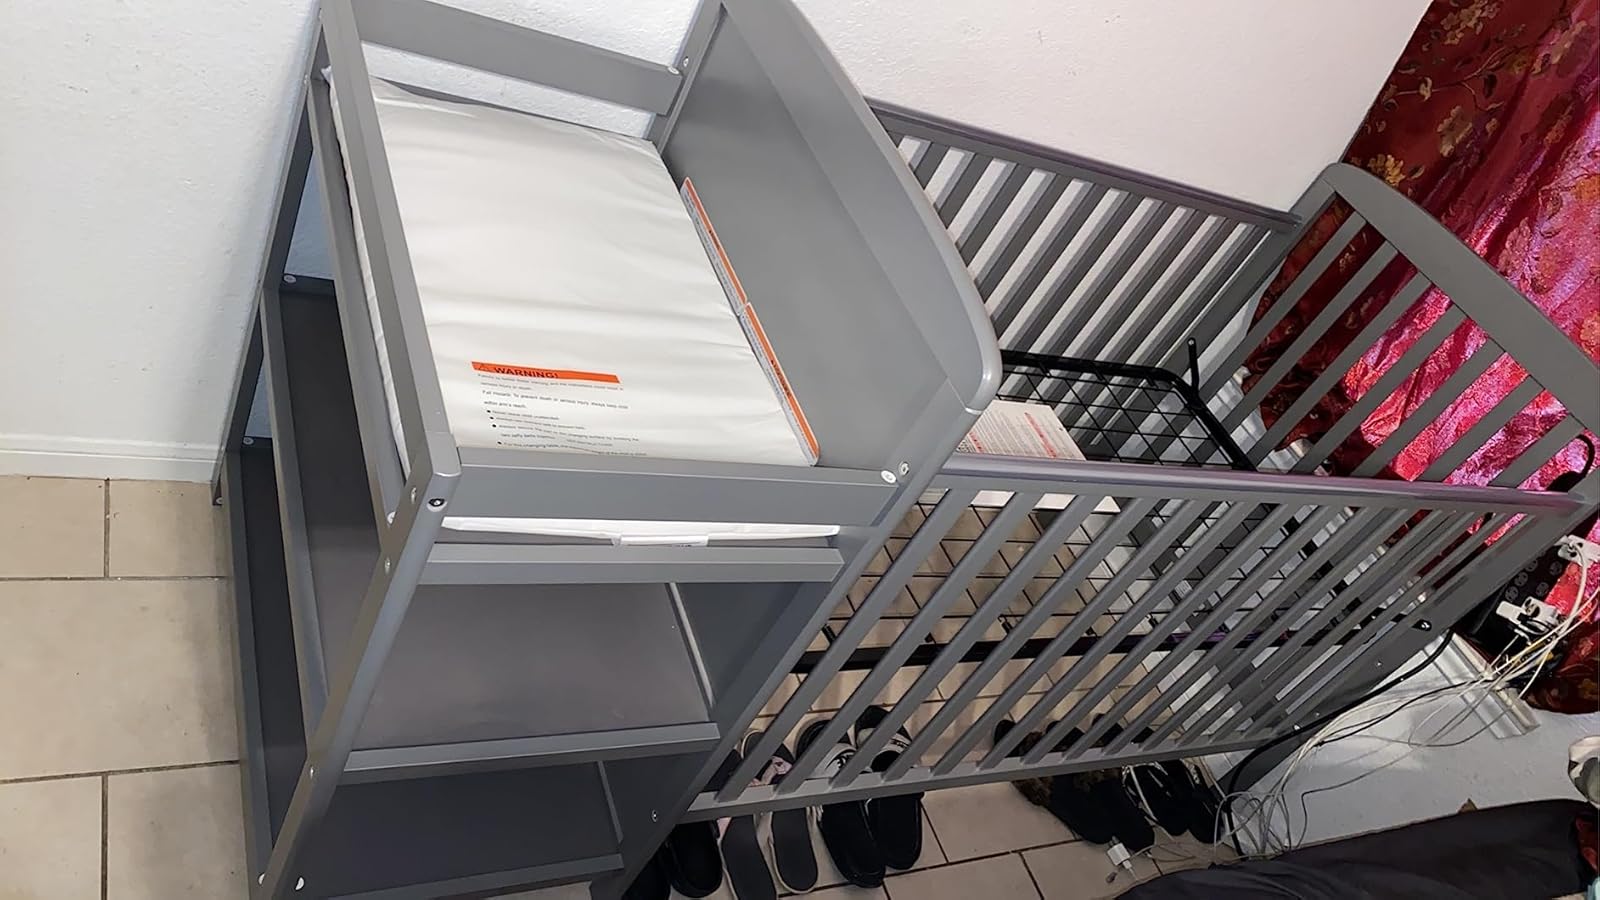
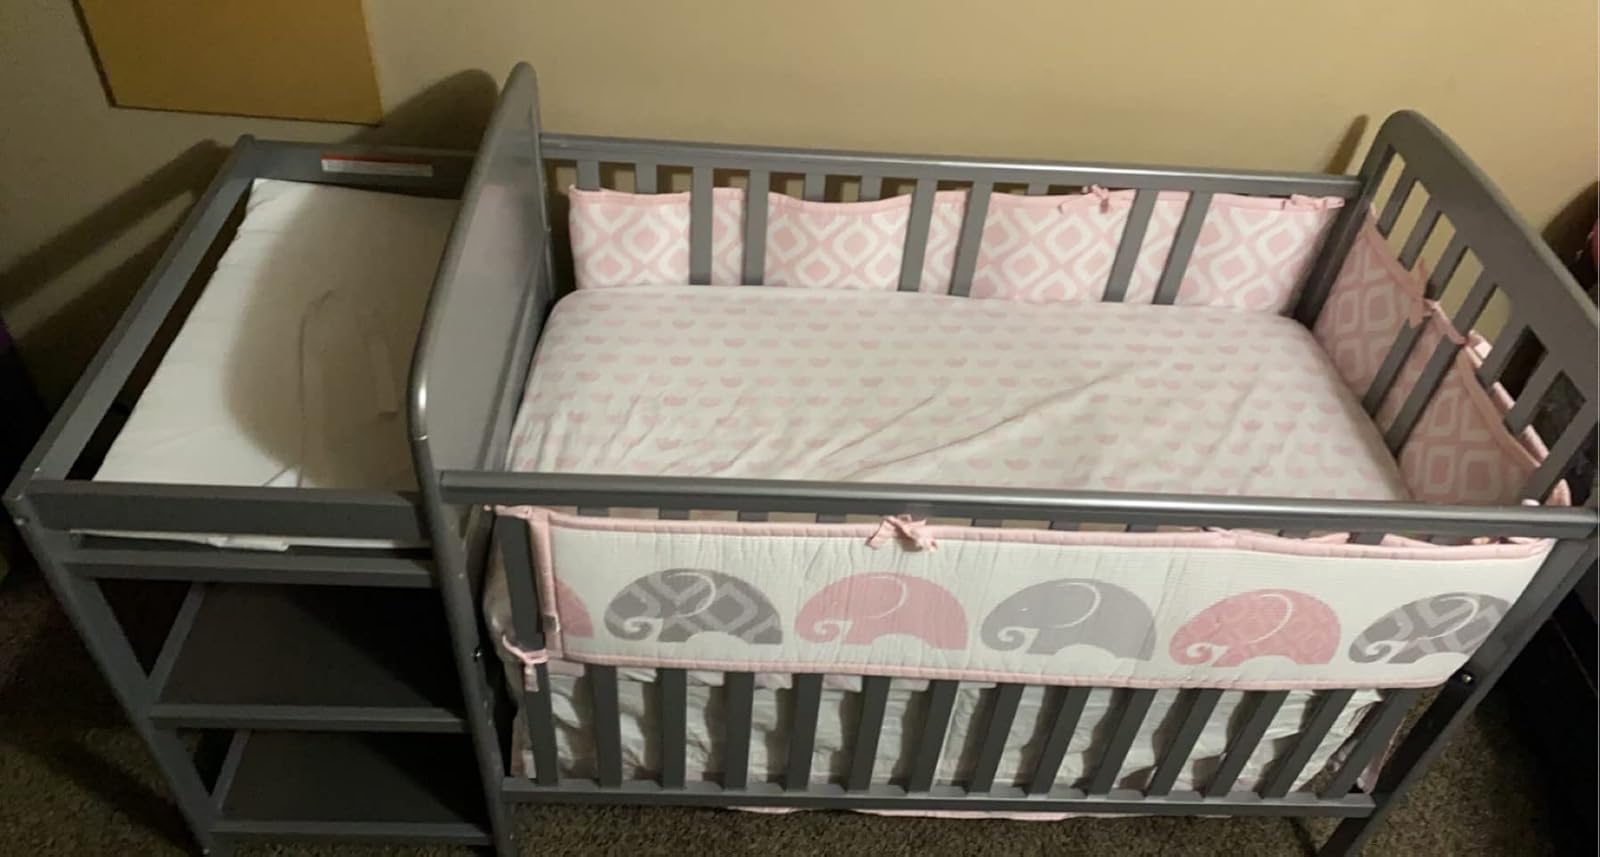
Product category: products_crib
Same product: yes